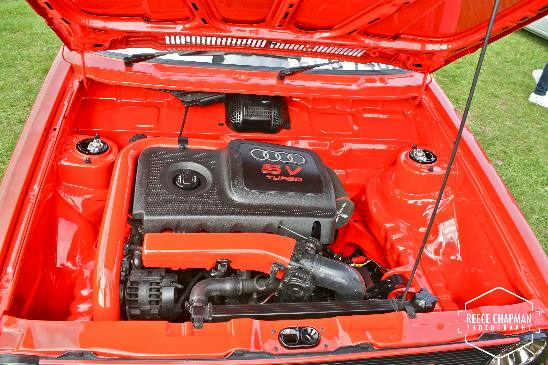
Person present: No